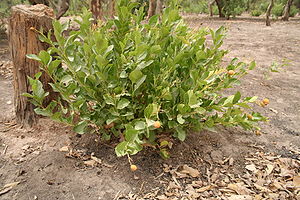
Icacinaceae
Icacina oliviformis
Icacinaceae er en familie, som er udbredt med ca. 25 slægter og omkring 150 arter i de tropiske områder, men med hovedvægten i det vestlige stillehavsområde og ved kysterne af det Indiske ocean. Der er også enkelte arter i Kina og japan. Arterne har spredtstillede, kortstilkede eller ustilkede, hele blade. Enkelte arter er lianer, og de har modsatte blade. Blomsterne er små med et kort støvfang. Frugterne er flade eller ribbede. Familien er meget lidt undersøgt, og her nævnes de to eneste slægter, som tilhører den med nogenlunde sikkerhed.